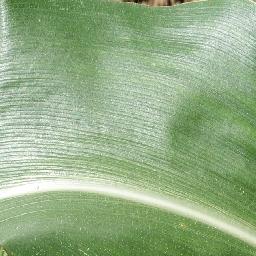
Label: Corn_(Maize)___Healthy